Elizabeth Cotten

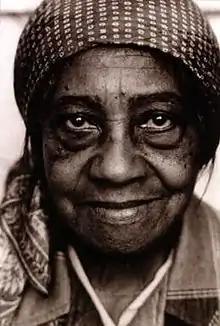

Elizabeth "Libba" Cotten ( Nevills; January 5, 1893 – June 29, 1987) was an influential American folk and blues musician. She was a self-taught left-handed guitarist who played a guitar strung for a right-handed player, but played it upside down. This position meant that she would play the bass lines with her fingers and the melody with her thumb. Her signature alternating bass style has become known as "Cotten picking". NPR stated "her influence has reverberated through the generations, permeating every genre of music."